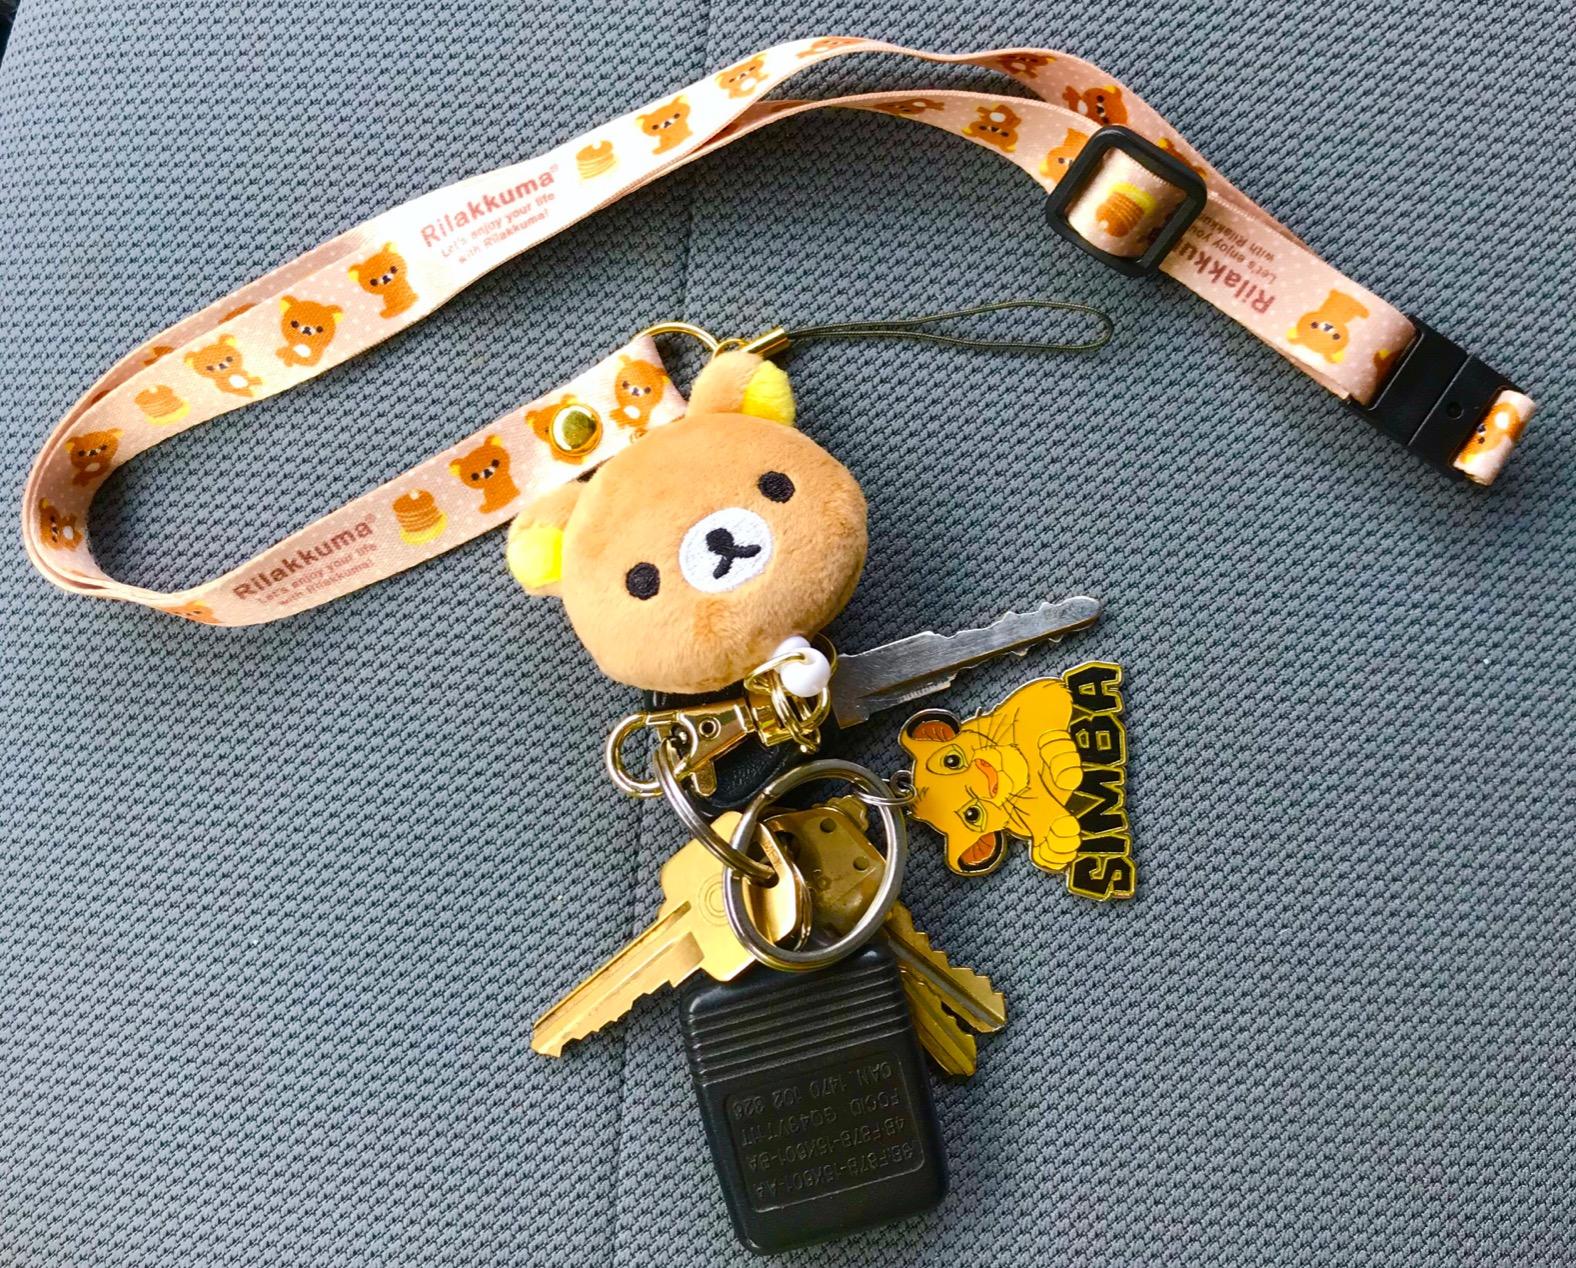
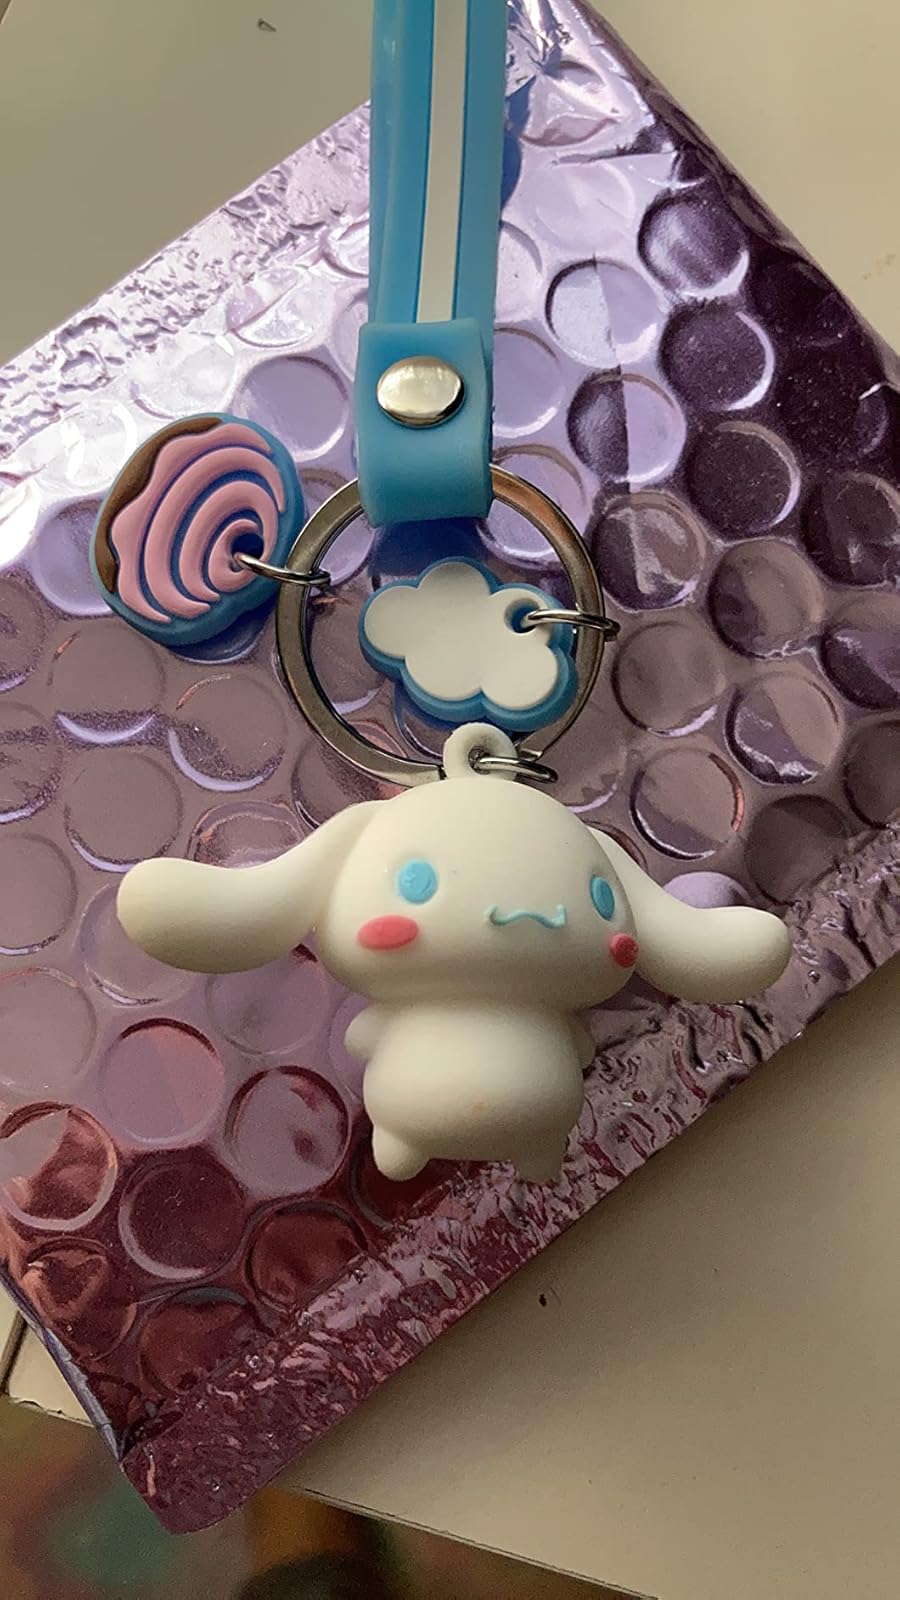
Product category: accessories_keychain
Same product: no